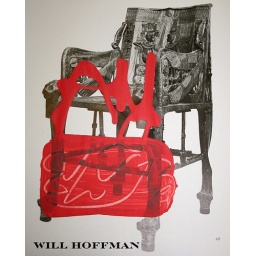
Ay, Acrylic on book paper by Will Hoffman, 2009. Penticton, BC, Canada.